Giorgi Baramia

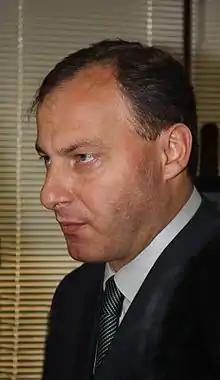
Giorgi Baramia

Giorgi Baramia (born 25 February 1966) is a Georgian diplomat and the chairman of the Government of the Autonomous Republic of Abkhazia (-in exile) from June 15, 2009 to April 5, 2013.